Organophosphorus acid anhydrolase

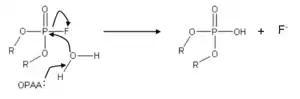
Figure 1: OPAA reaction mechanism

Although the exact mechanism of OPAA’s nerve-agent detoxification is unclear, researchers have deduced that the basic reaction follows a general base mechanism with a simple in-line displacement of fluoride at the phosphorus center using an activated water molecule, as seen in Figure 1.